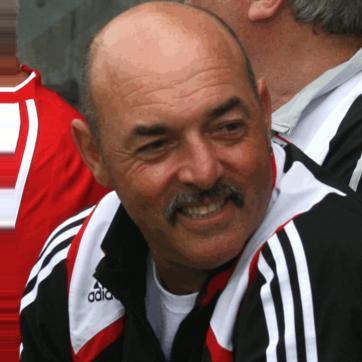
Age: 50